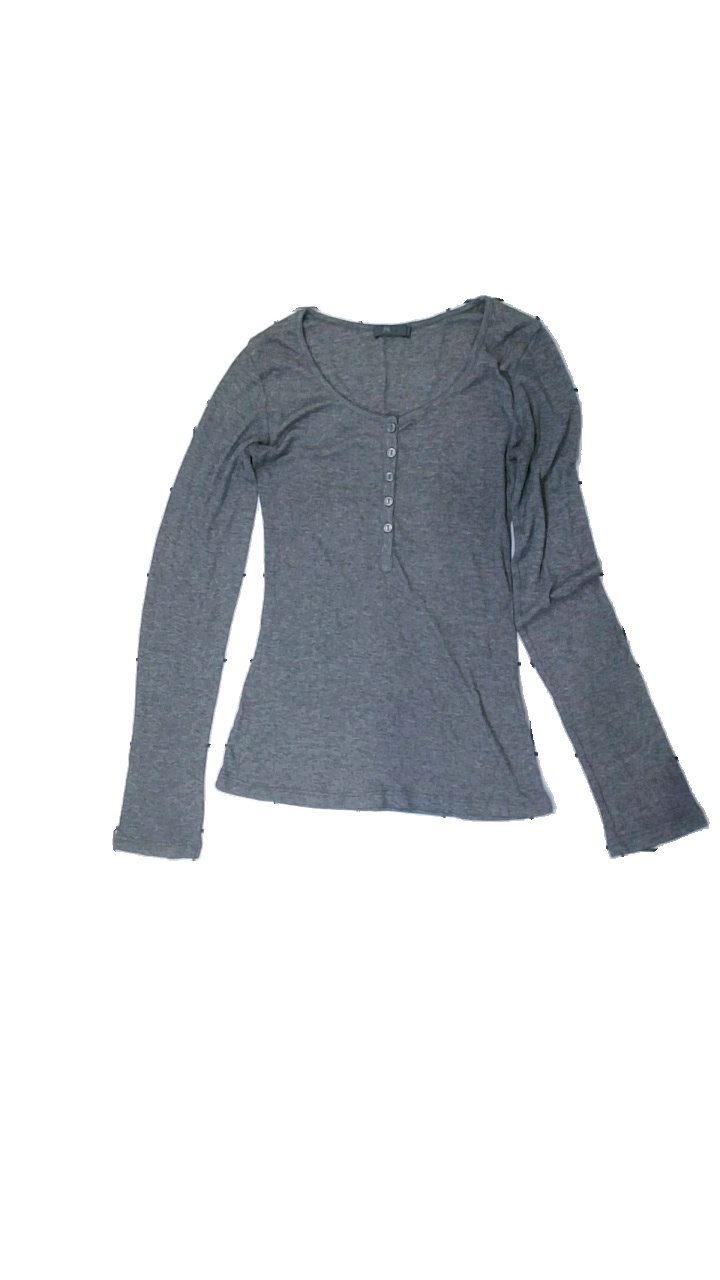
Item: Top (Ladies)
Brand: Frk
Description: grå långärmad tröja med knappar fram
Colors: Grey
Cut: Regular
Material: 65% polyester 35% cotton
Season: All
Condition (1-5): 3
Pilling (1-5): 3
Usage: Export
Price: <50